Prema Kiran

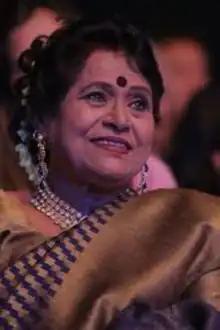
Kiran in 2022

Prema Kiran (1961 – 1 May 2022) was an Indian film actress and producer who mainly worked in Marathi cinema. Prema Kiran was known for role "Ambakka" in 1985 Marathi language film "Dhoom Dhadaka", She also works in "De Danadan (1987), Utavala Navra (1989), Madness (2001), Arjun Deva (2001), Kunku Jhale Vairi (2005)." In the last few years Prema appeared on Zee Marathi Channel's program "He Tar Kahich Nay."